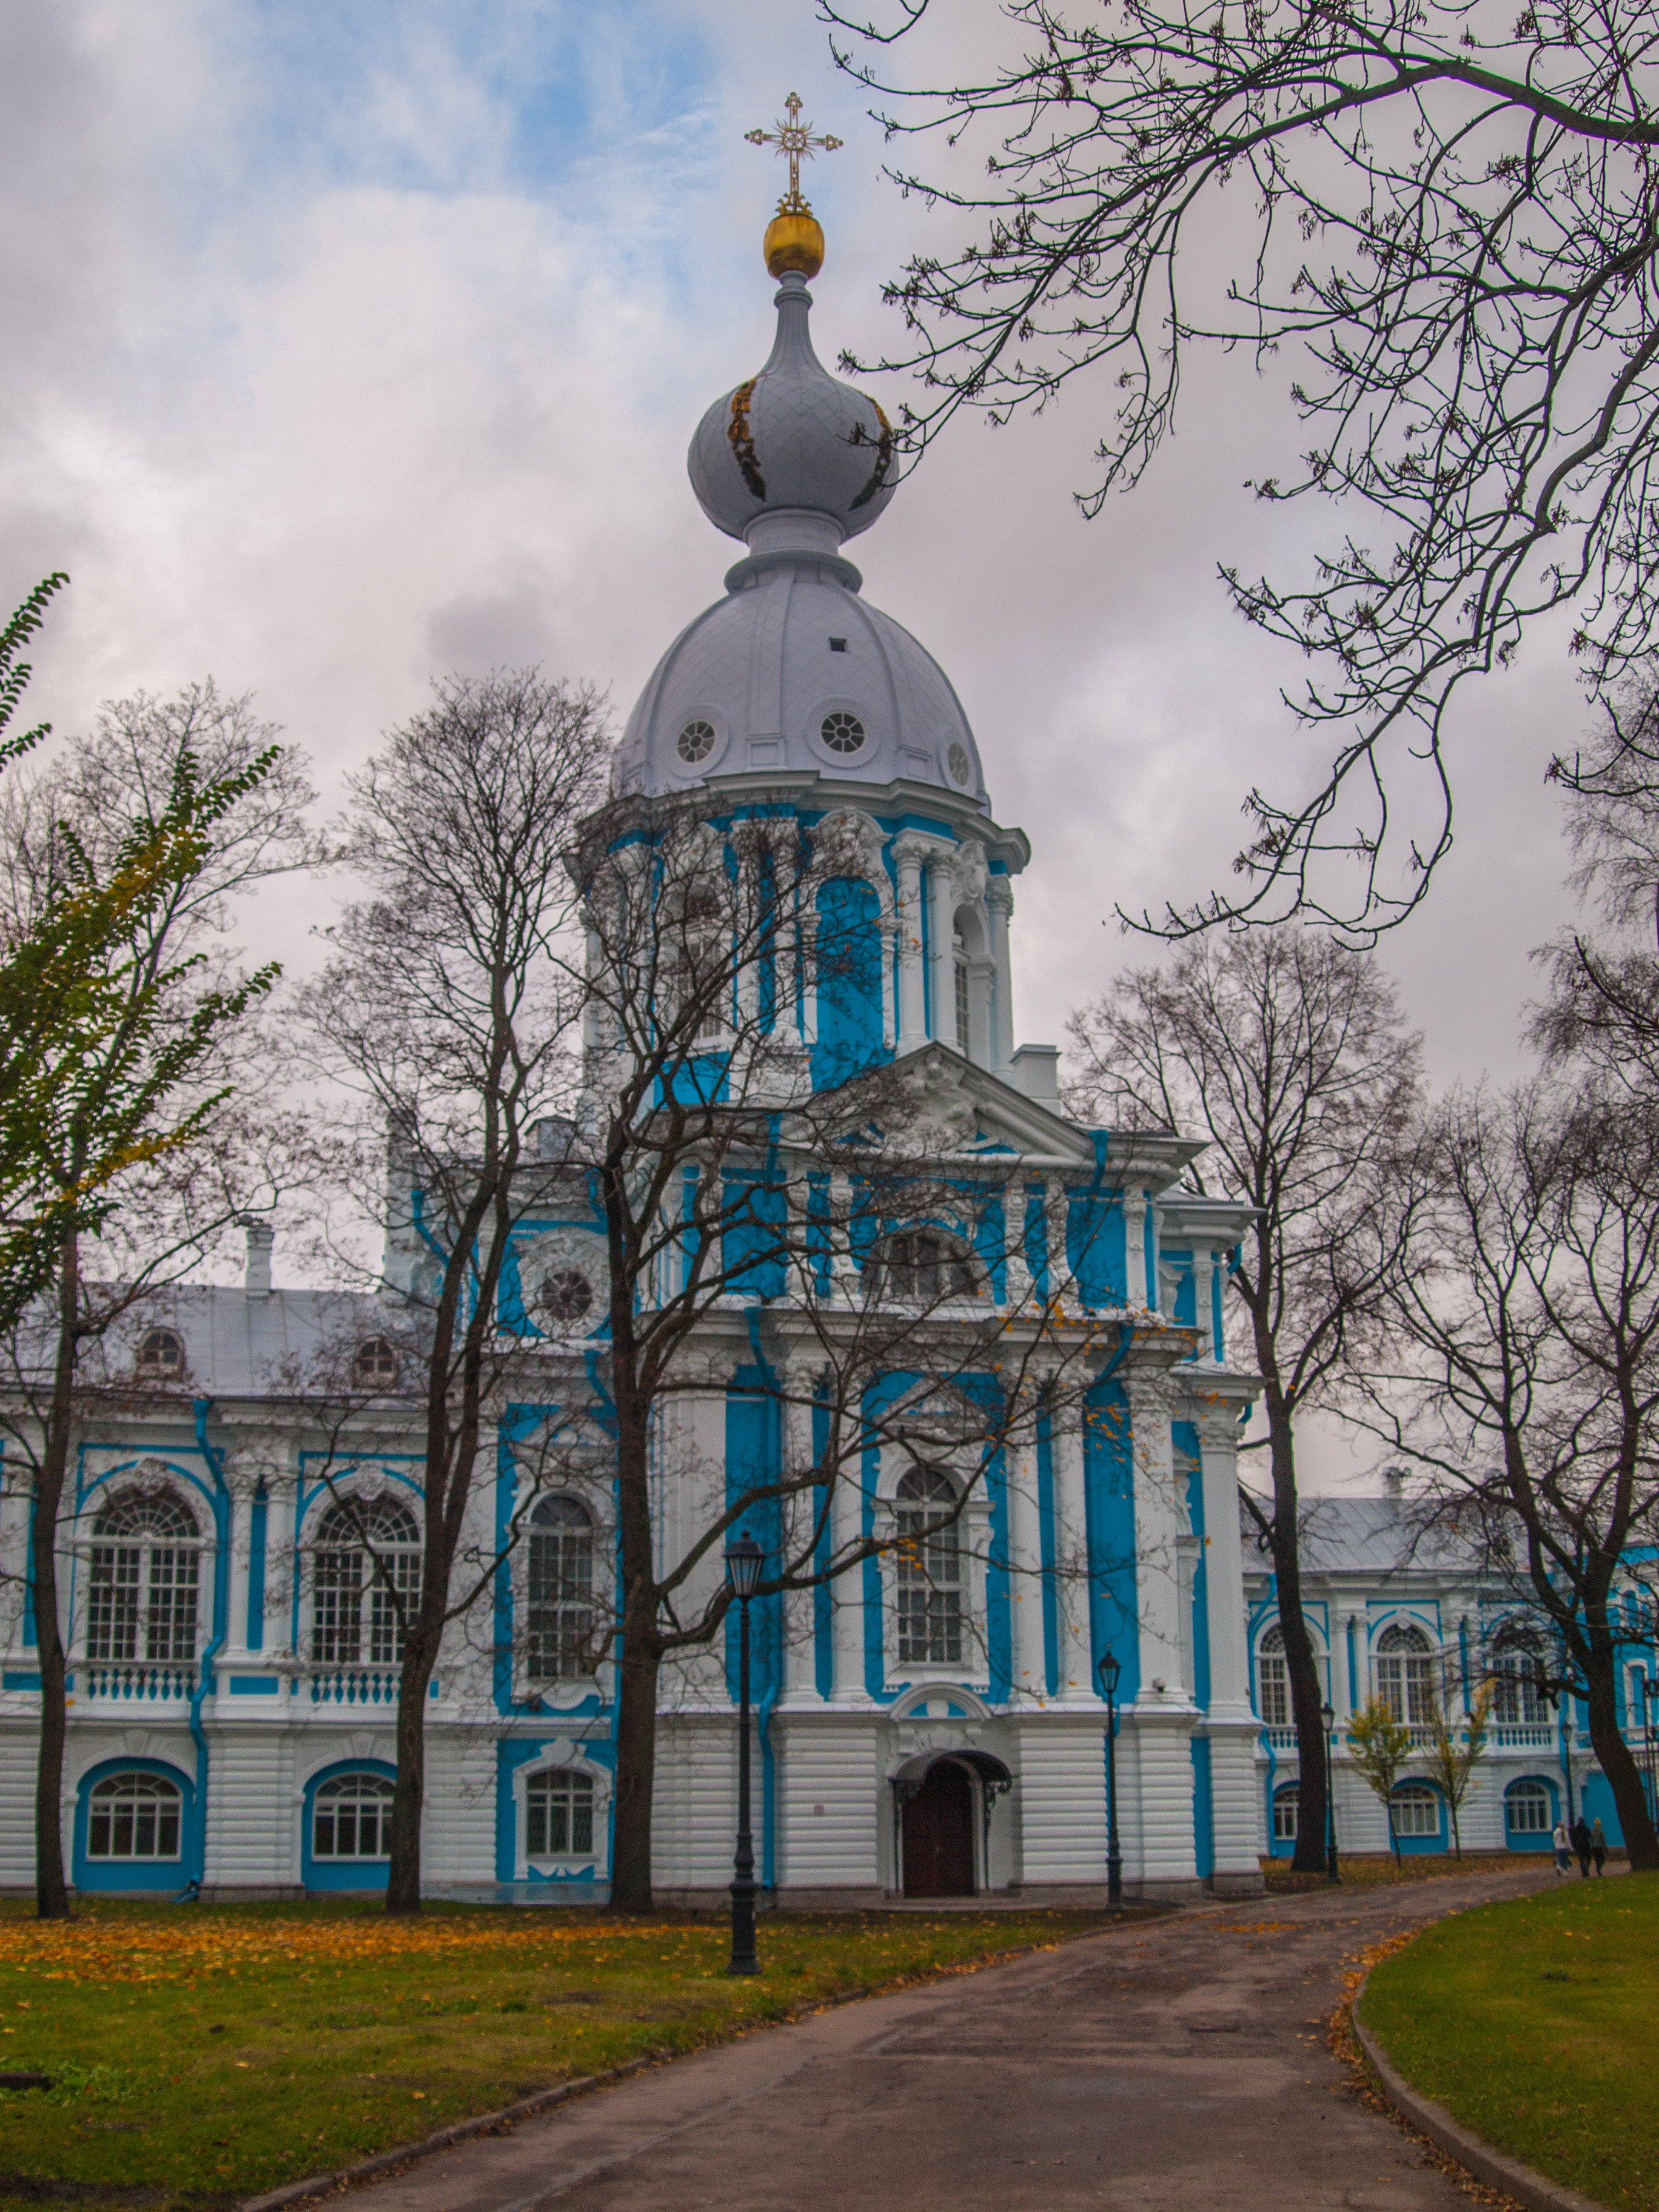
image, landmark, dome, architecture, building, tree, church, place of worship, city, metropolitan area, facade, plant, tourist attraction, classical architecture, steeple, cathedral, house, estate